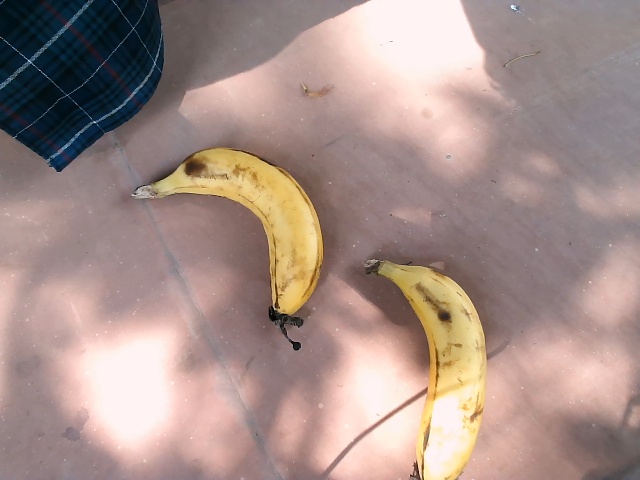
Label: Ripe_Banana